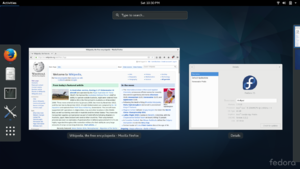
Liste des versions de Fedora. Le rythme de sortie des nouvelles versions suit celui de GNOME, c'est-à-dire tous les six mois. Une fois sortie, les versions sont maintenues 13 mois.